Battle of Csorna

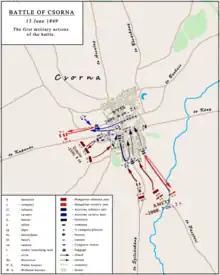
Battle of Csorna (13 June 1849). The Hungarian troops start the attack

The 10th and 23d Hungarian Honvéd battalions started an attack on the cemetery, while the imperials tried to stop them with rocket-shots, but with little success. On the narrow road towards the cemetery, the soldiers from the Hungarian lines intermingled and lost their coordination, and the officers lost control of them. Many of them pressed to the stone wall of the cemetery, so the 1st, 3d and 5th companies of the 59. regiment could easily repulse them and counterattack. The enemy fire also did its job mainly to the 5th Hungarian company, which was face to face with the imperial cannons.